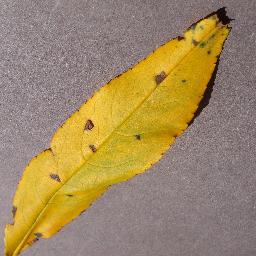
Label: Peach___Bacterial_spot